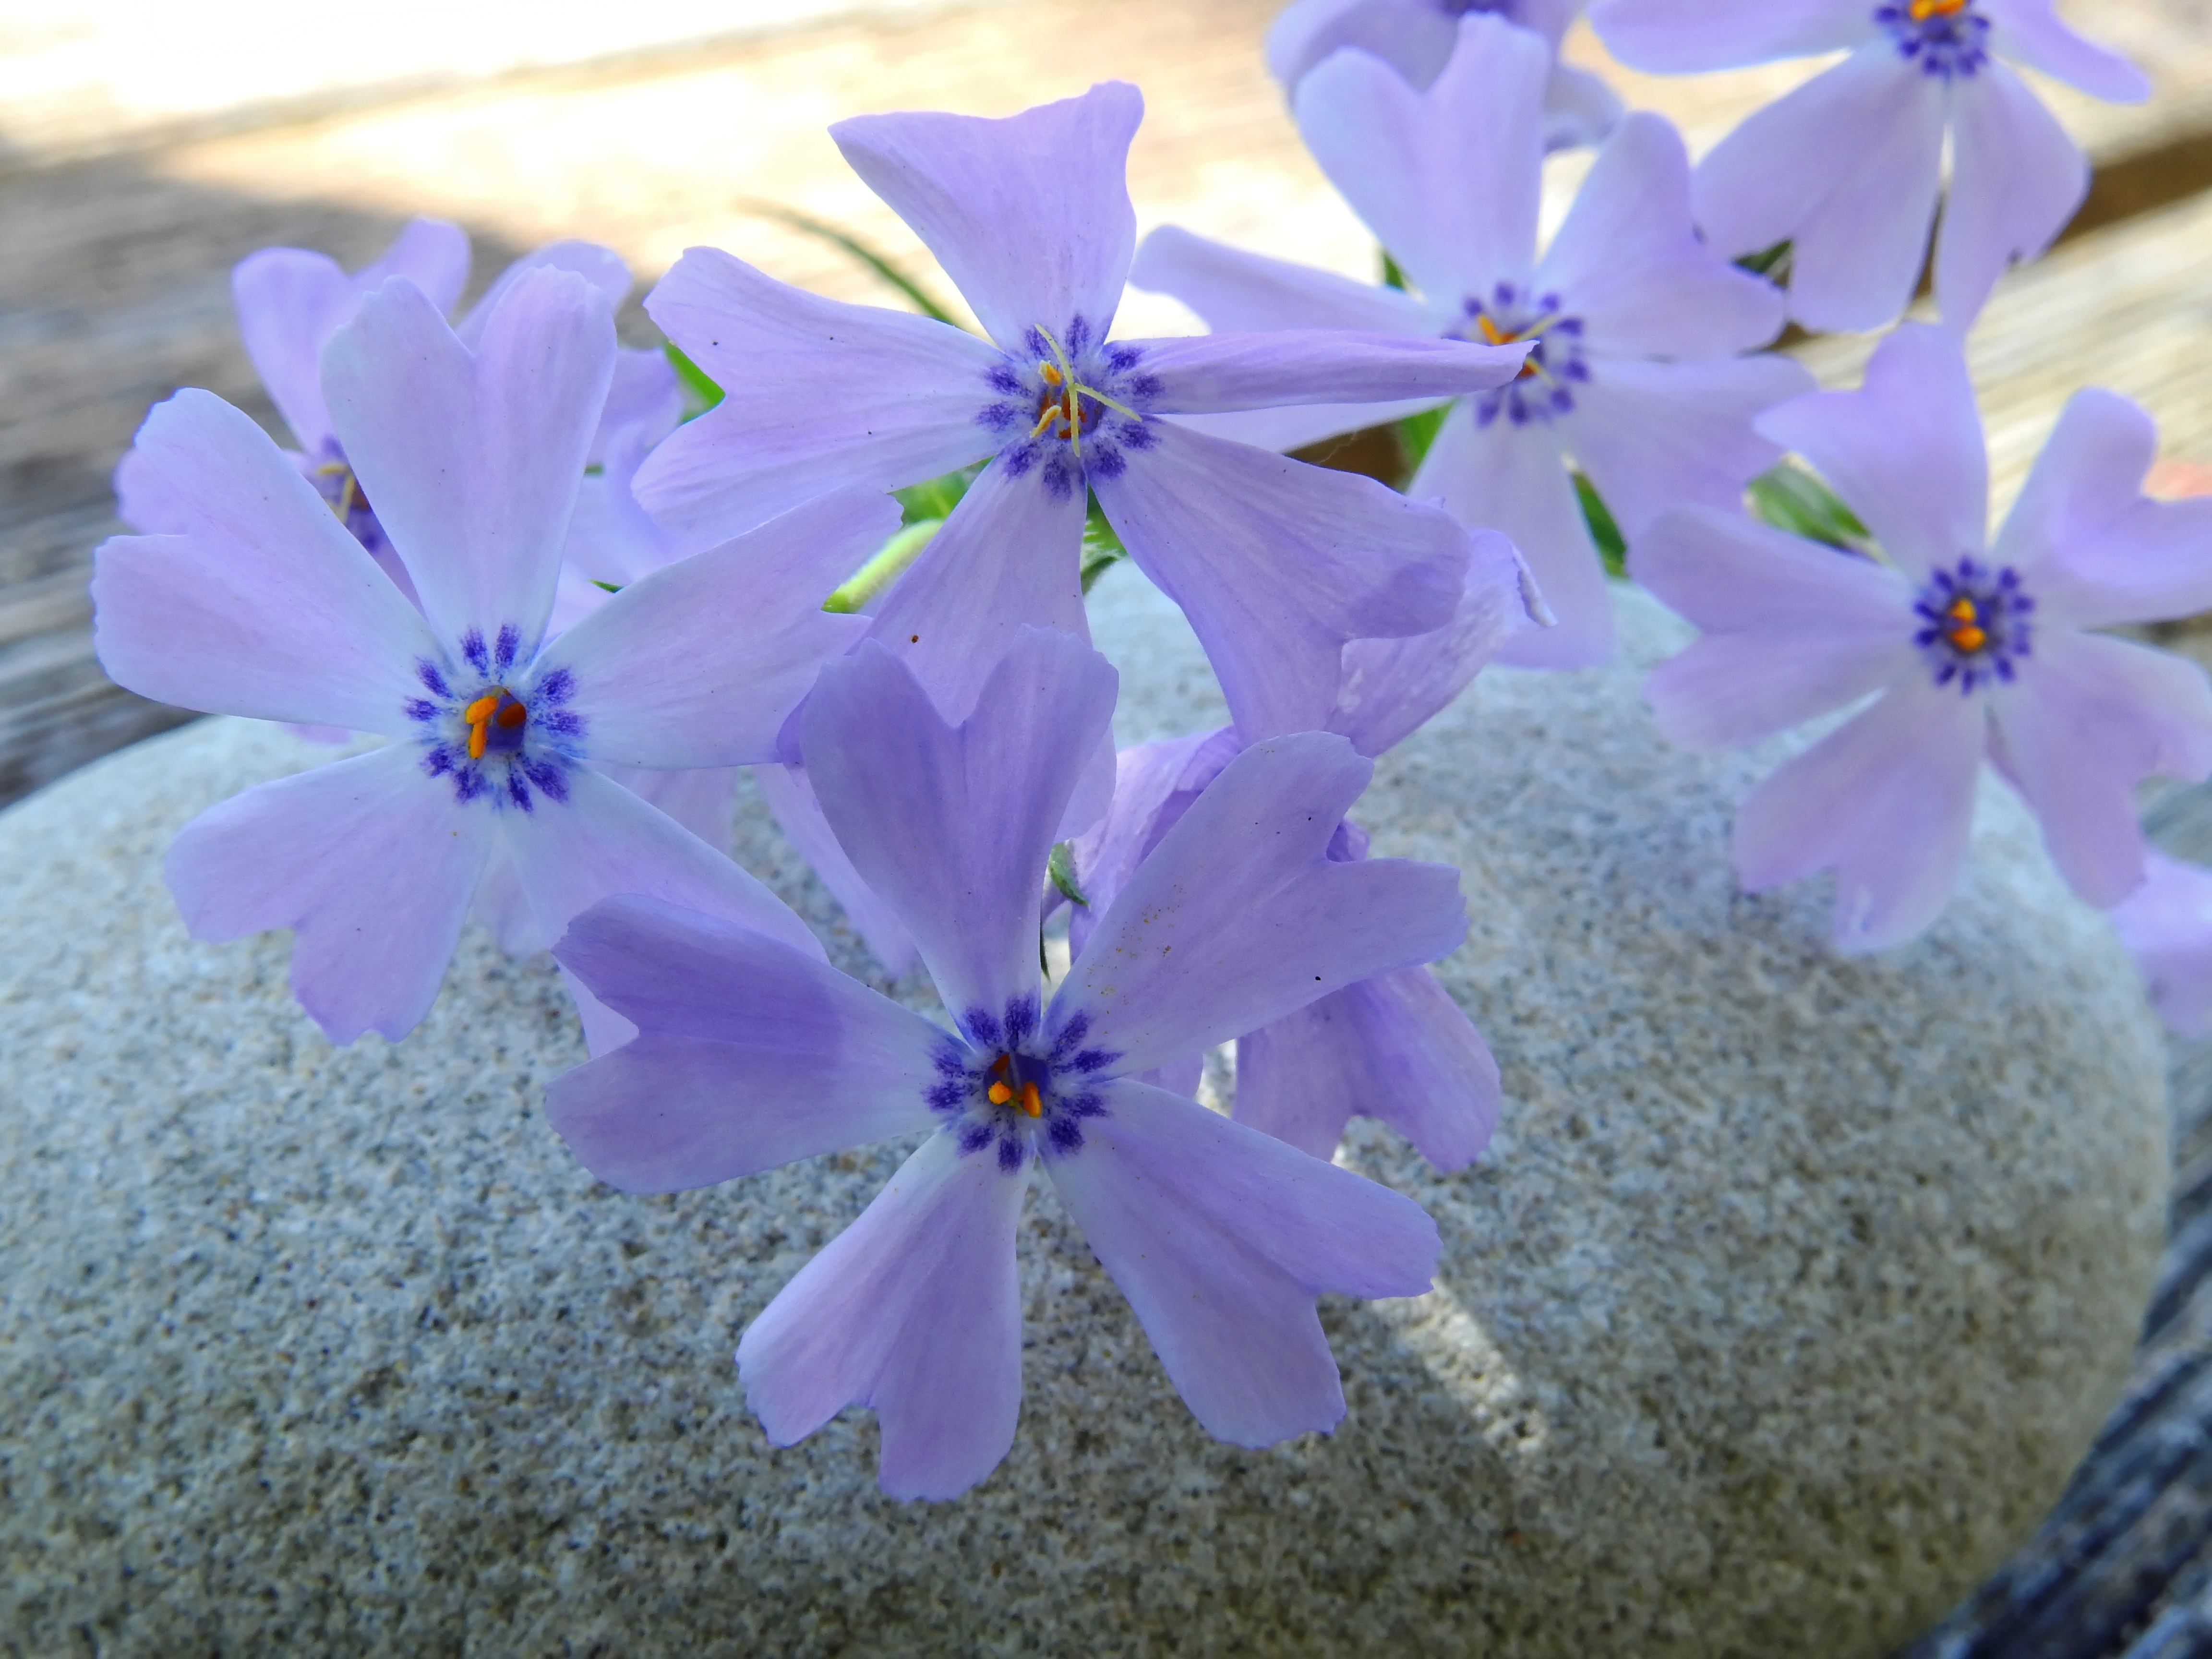
nature, blossom, plant, flower, petal, bloom, stone, summer, spring, blue, garden, flora, wildflower, phlox, macro photography, flowering plant, land plant, garden cosmos